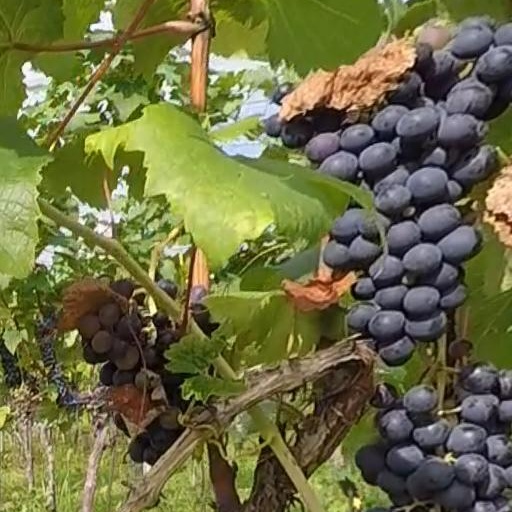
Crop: grape